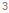
Number: 3